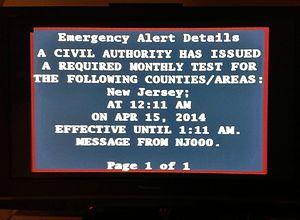
L'Emergency Alert System est un système d'alerte national mis en place aux États-Unis le 1ᵉʳ janvier 1997, il a remplacé l'Emergency Broadcast System, qui avait lui-même remplacé le système CONELRAD. L'EAS est conçue pour permettre au président des États-Unis de parler aux américains dans un délai de 10 minutes. En plus de cette exigence, l'EAS est également conçu pour alerter le public des conditions météorologiques locales telles que les tornades et les crues éclair. Le dernier test EAS national a été effectué le 27 septembre 2017 à 14h20, le prochain test aura lieu le 3 octobre 2018 à la même heure susmentionnée.